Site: brandenburg
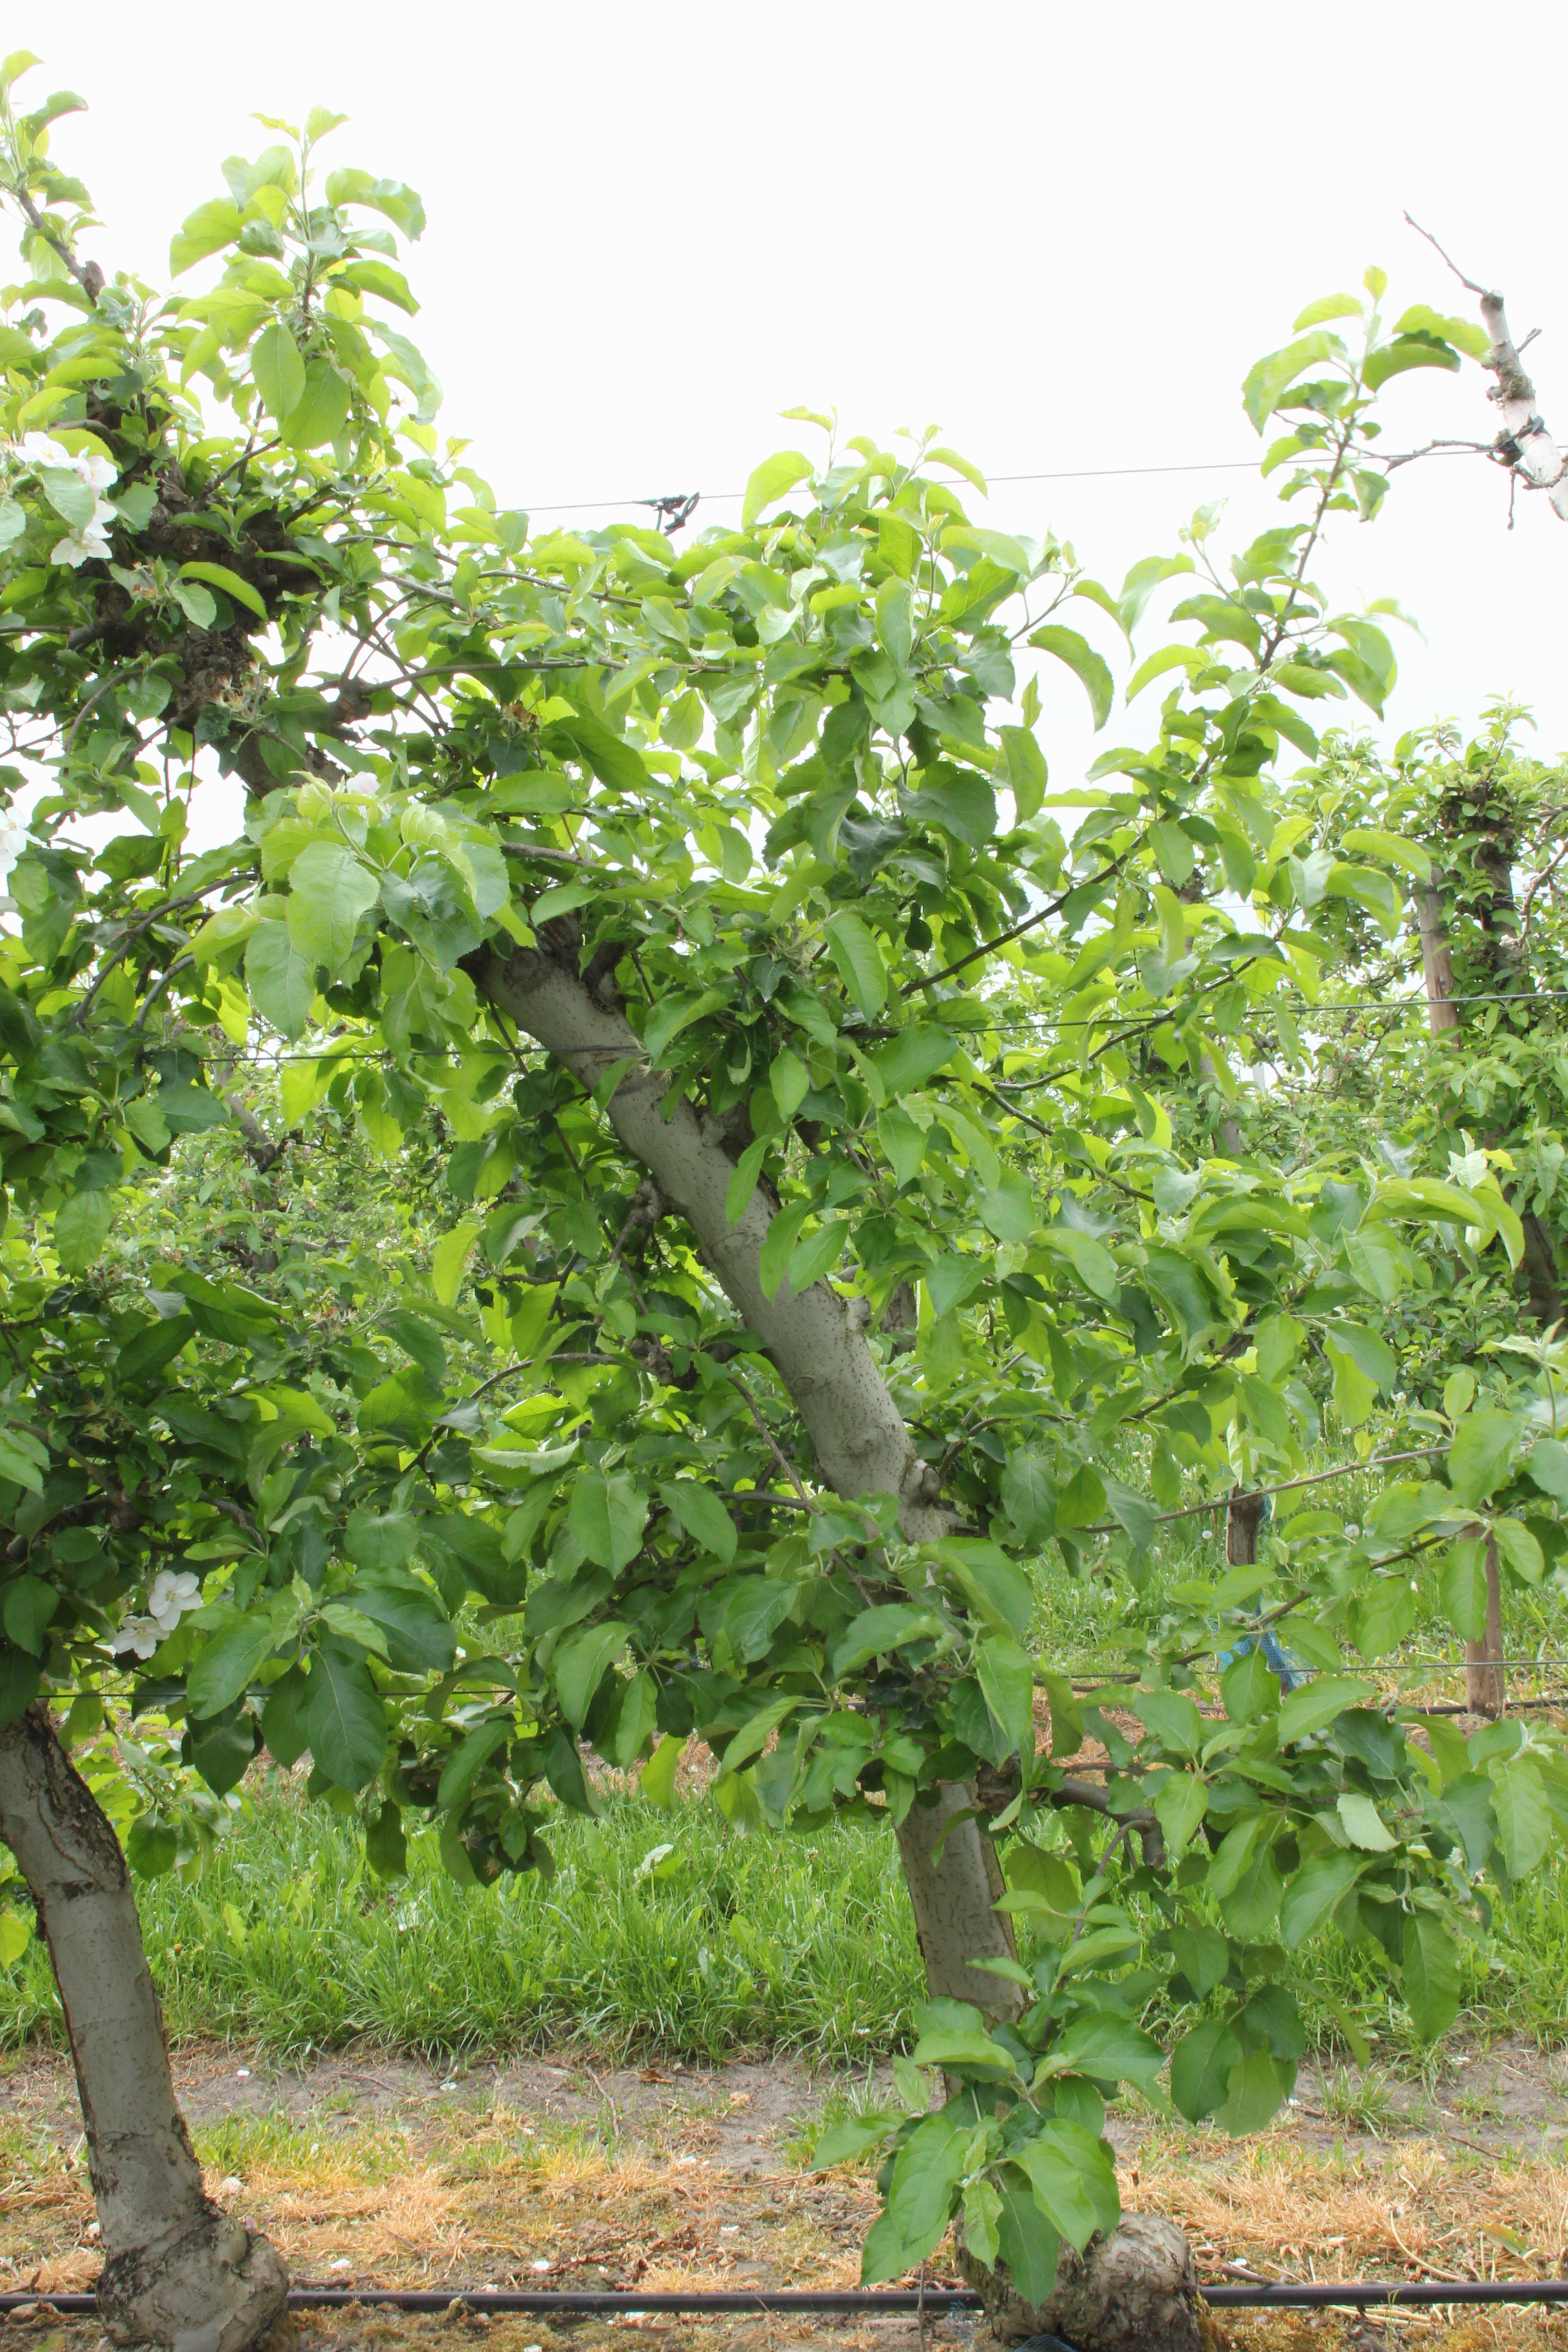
Growth stage (BBCH 67): Flowering